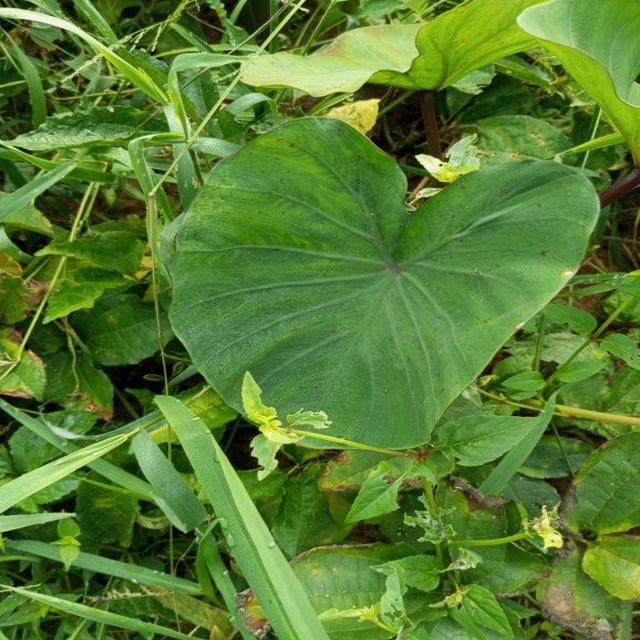
Label: Healthy